Gloucestershire Militia

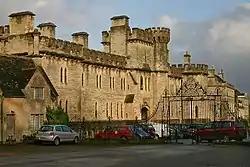
Cecily Hill Barracks today, formerly the headquarters of the Royal North Gloucestershire Militia.

Under the 'Localisation of the Forces' scheme introduced by the Cardwell Reforms of 1872, militia regiments were brigaded with their local Regular and Volunteer battalions – for the Gloucestershire Militia this was with the 28th (North Gloucestershire) and 61st (South Gloucestershire) Regiments of Foot in Sub-District No 37 (County of Gloucester) in Western District. The Militia were now under the War Office rather than their county lords lieutenant.